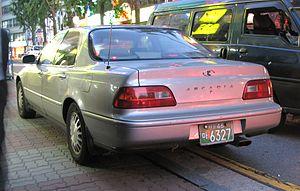
L'Acura Legend était une berline routière automobile vendue aux États-Unis, au Canada et en Chine entre 1986 et 1995 sous deux carrosseries distinctes, une berline et un coupé. Il s'agissait de la plus grosse berline de la gamme Acura qui fut renommée en 1995, 3.5RL. Elle était dérivée de la berline Honda Legend, tout comme sa remplaçante.